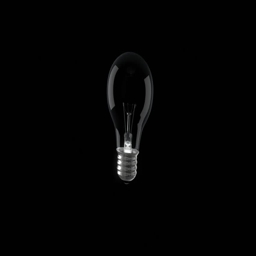
animation that uses light bulbs turning on as a metaphor for an idea coming to life and spreading out .